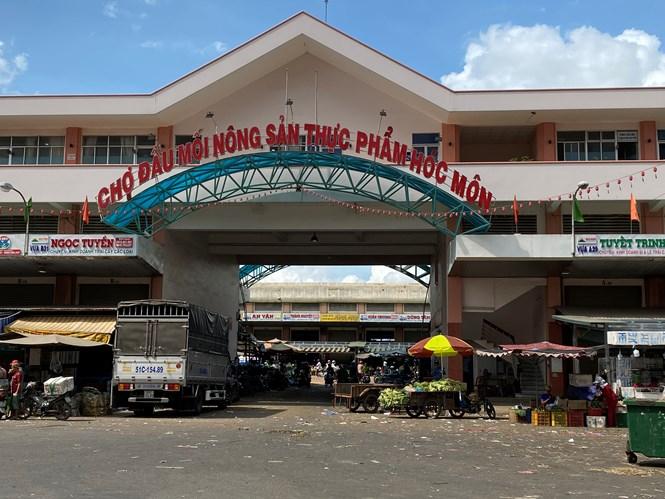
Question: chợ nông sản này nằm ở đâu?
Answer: ở hóc môn